Sky position (RA, Dec in degrees): 159.208, -0.6315
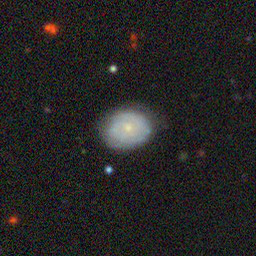
Galaxy morphology: Unbarred Tight Spiral Galaxies